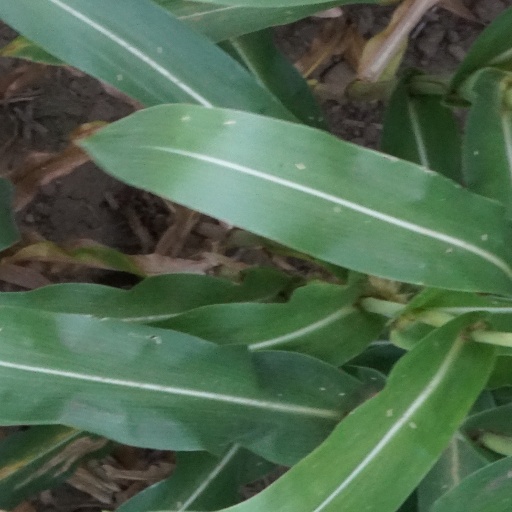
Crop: maize; corn